USS Perkins (DD-377)

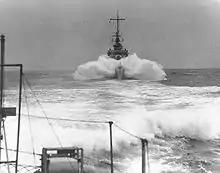
"Perkins" steaming through heavy seas, 27 August 1937

On 1–2 May, the squadron joined with Task Force (TF) 11 and 17 and screened the carriers as their aircraft struck at Tulagi to open the Battle of the Coral Sea. Detached on the 7th, the squadron steamed to the Louisiade Archipelago to intercept a Japanese amphibious attack on Port Moresby via the Jomard Passage. That afternoon the ships were attacked by land-based aircraft and in driving them off, diverted the Japanese force accomplishing the mission without engaging the enemy and setting the stage for the final action of the Battle of the Coral Sea.